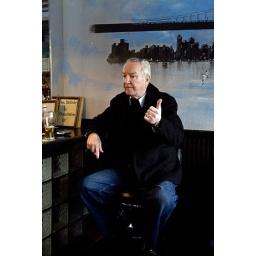
Man sitting in a bar in front of a mural